Dale Earnhardt

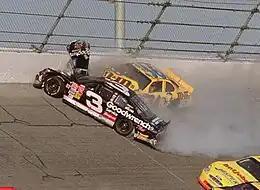
The final-lap crash that killed Earnhardt. He and Ken Schrader (No. 36) have just made contact with each other.

In the 2000 season, Earnhardt had a resurgence, which was commonly attributed to neck surgery he underwent to correct a lingering injury from his 1996 Talladega crash. He scored what were considered the two most exciting wins of the year—winning by 0.010 seconds over Bobby Labonte at Atlanta, then gaining seventeen positions in the final four laps to win at Talladega, claiming his only No Bull million-dollar bonus along with his record 10th win at the track. Earnhardt also had second-place runs at Richmond and Martinsville, tracks where he had struggled through the late 1990s. On the strength of those performances, Earnhardt got to second in the standings. However, poor performances at the road course of Watkins Glen, where he wrecked coming out of the chicane, a wreck with Kenny Irwin Jr. while leading the spring race at Bristol, and mid-pack runs at intermediate tracks like Charlotte and Dover in a season dominated by the Ford Taurus in those tracks from Roush, Yates, and Penske, coupled with Bobby Labonte's extreme consistency, denied Earnhardt an eighth championship title. Earnhardt finished 2000 with two wins, 13 top fives, 24 top tens, an average finish of 9.4, and was the only driver besides Labonte to finish the season with zero DNF's.